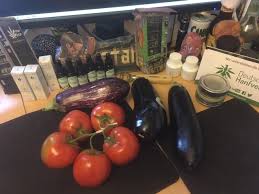
Waste category: biological